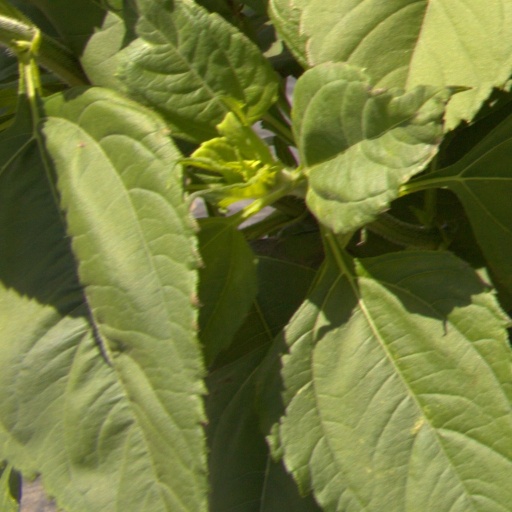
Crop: Jerusalem artichoke